Jacquizz Rodgers

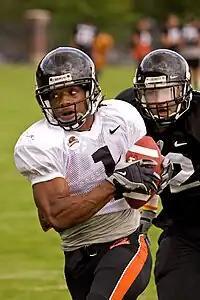
Rodgers during 2009 fall camp at Oregon State.

On September 18, 2010, Rodgers finished with 132 rushing yards, two rushing touchdowns, 22 receiving yards, and a receiving touchdown against Louisville. On October 2, against Arizona State, he had 145 rushing yards and two rushing touchdowns. On October 16, against Washington, he had 140 rushing yards and three rushing touchdowns. On October 30, against California, he had 116 rushing yards and three rushing touchdowns. In the 2010 season, he finished with 1,184 rushing yards, 14 rushing touchdowns, 44 receptions, 287 receiving yards, and three receiving touchdowns.